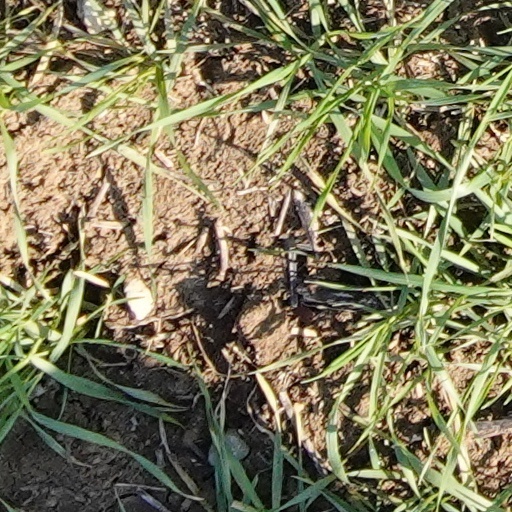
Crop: wheat